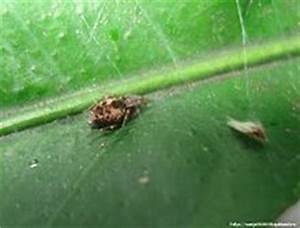
Label: ragno